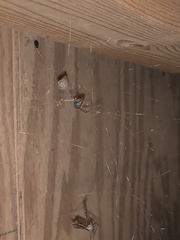
Species: Parasteatoda_tepidariorum